Andrew Billings

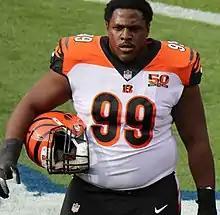
Billings with the Cincinnati Bengals in 2017

Andrew Mitchell Billings (born March 6, 1995) is an American professional football defensive tackle for the Chicago Bears of the National Football League (NFL). He played college football for the Baylor Bears and was selected by the Cincinnati Bengals in the fourth round of the 2016 NFL draft.